Holland Village, Singapore

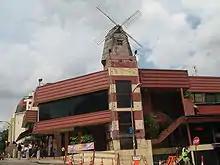
The Holland V Shopping Mall, a landmark in Holland Village with its distinctive windmill at the top of the building.

Holland Village has a variety of commercial amenities. There are four shopping centres in Holland Village: One Holland Village (opened in December 2023), Holland Piazza (opened 2018), Raffles Holland V, Holland Road Shopping Centre and Holland V Shopping Mall.